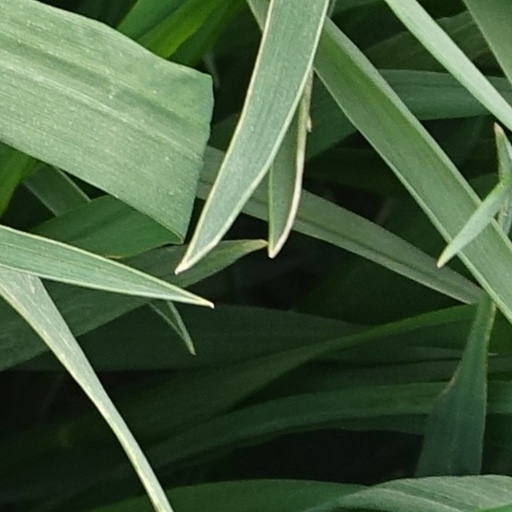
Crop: wheat